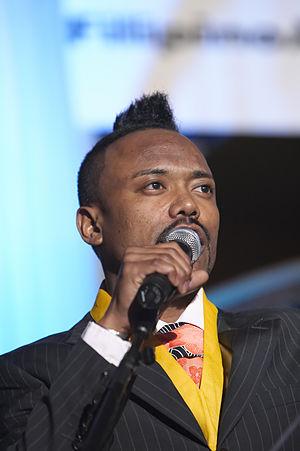
Allen Pineda Lindo, surnommé apl.de.ap, est un chanteur américain originaire des Philippines né le 28 novembre 1974 à Angeles City, aux Philippines, d'une mère philippine et d'un père afro-américain. Apl.de.Ap fait partie du groupe des Black Eyed Peas, dont il est l'un des membres fondateurs.